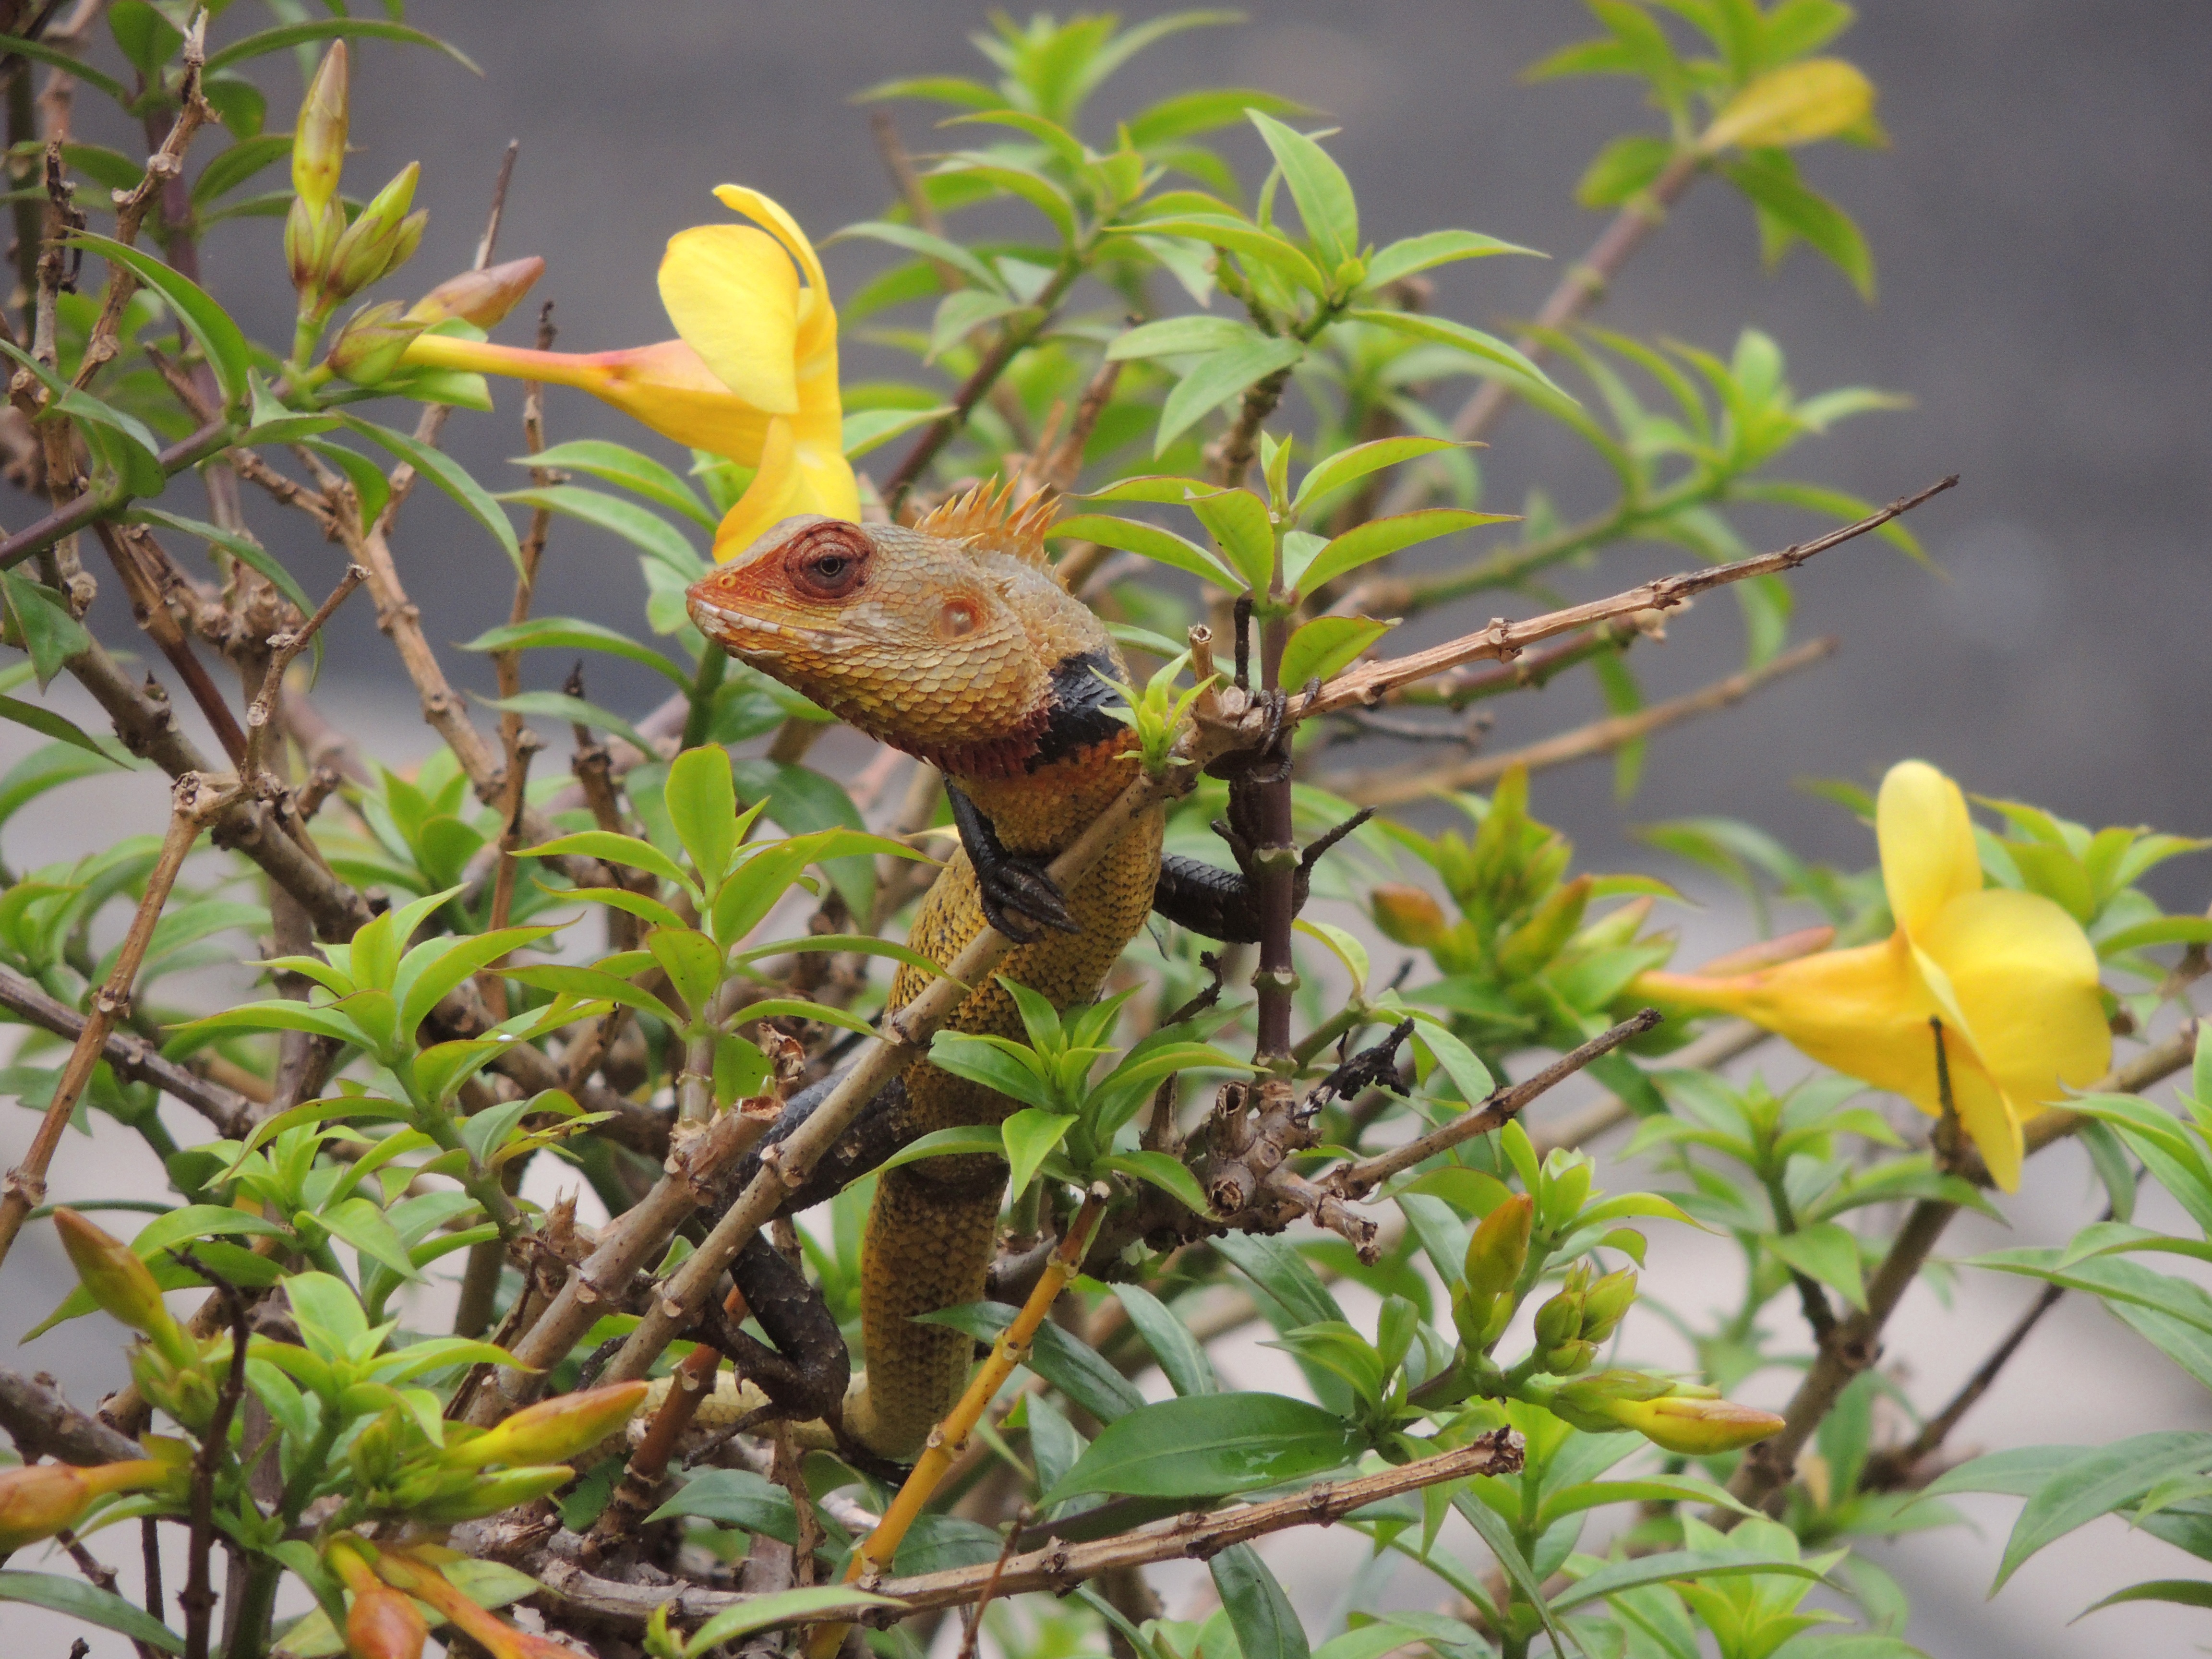
nature, branch, bird, plant, flower, animal, wildlife, jungle, reptile, flora, fauna, chameleon, vertebrate, finch, parakeet, chameleon on a plant, flower and chameleon, perching bird